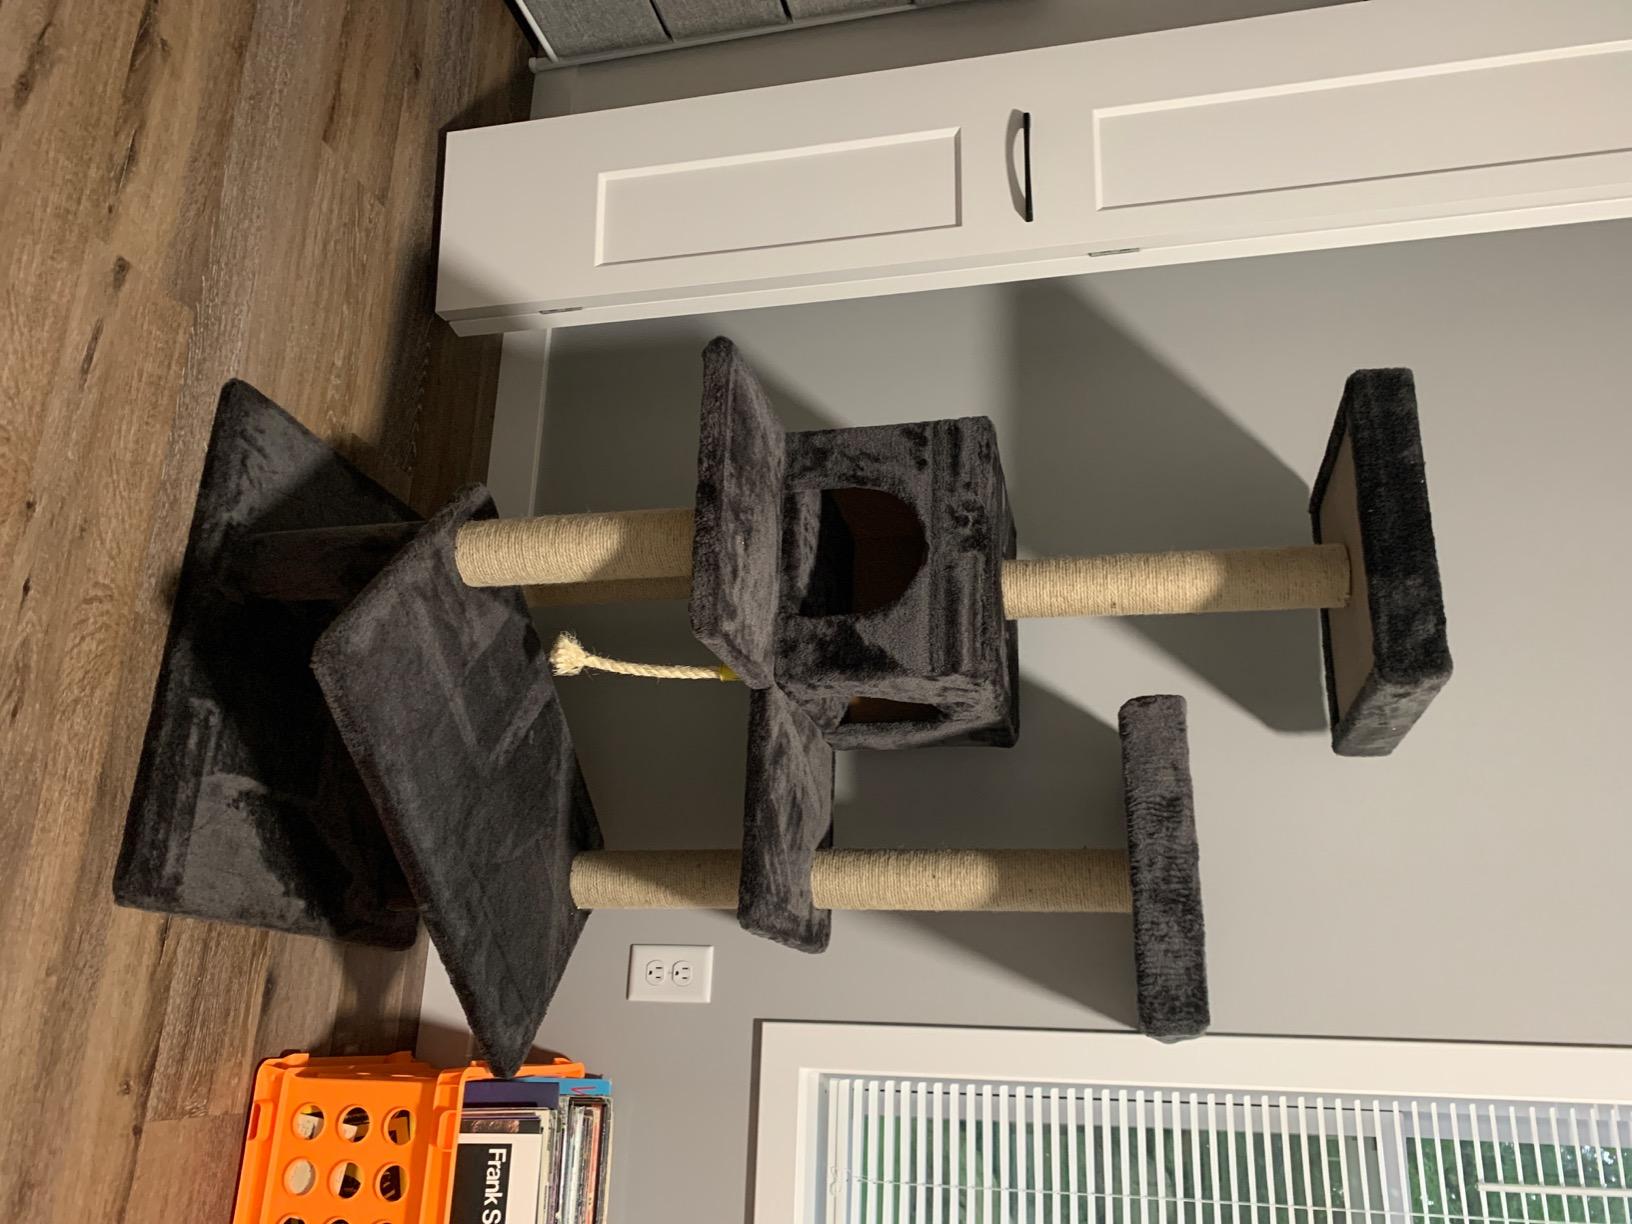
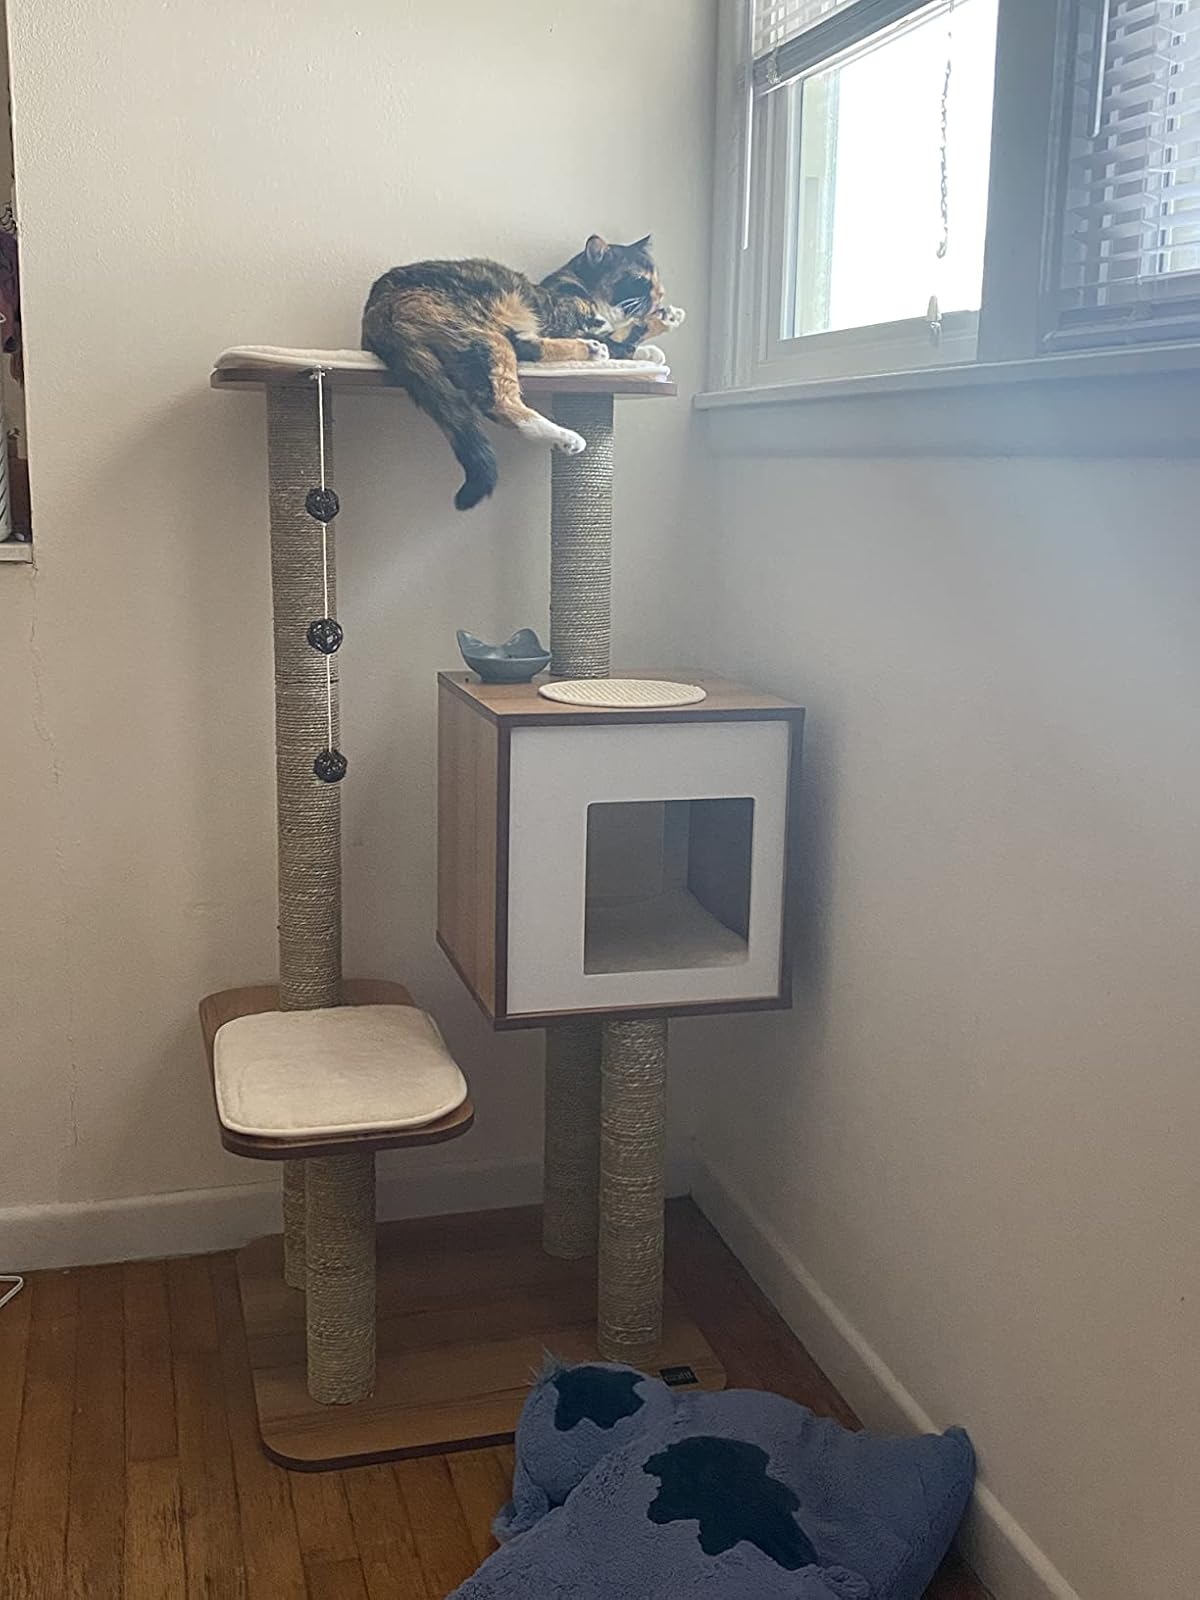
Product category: items_cat tree
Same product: no